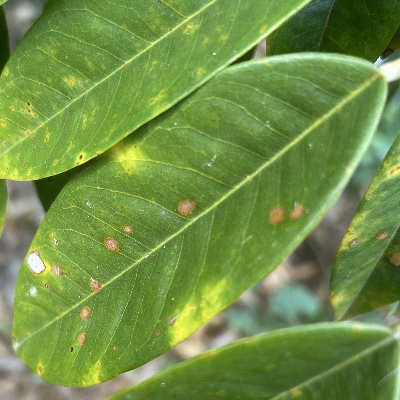
Label: Leaf_Algal